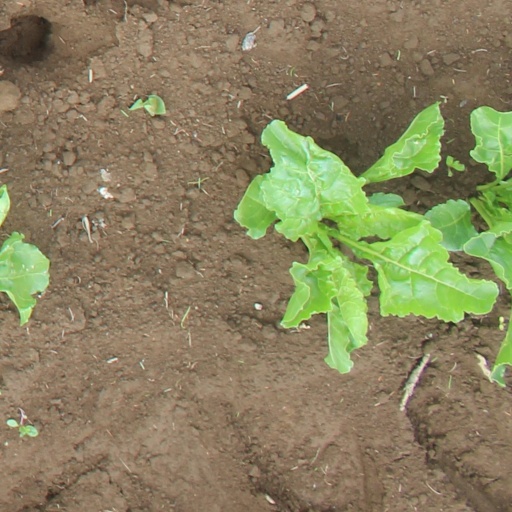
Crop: sugar beet